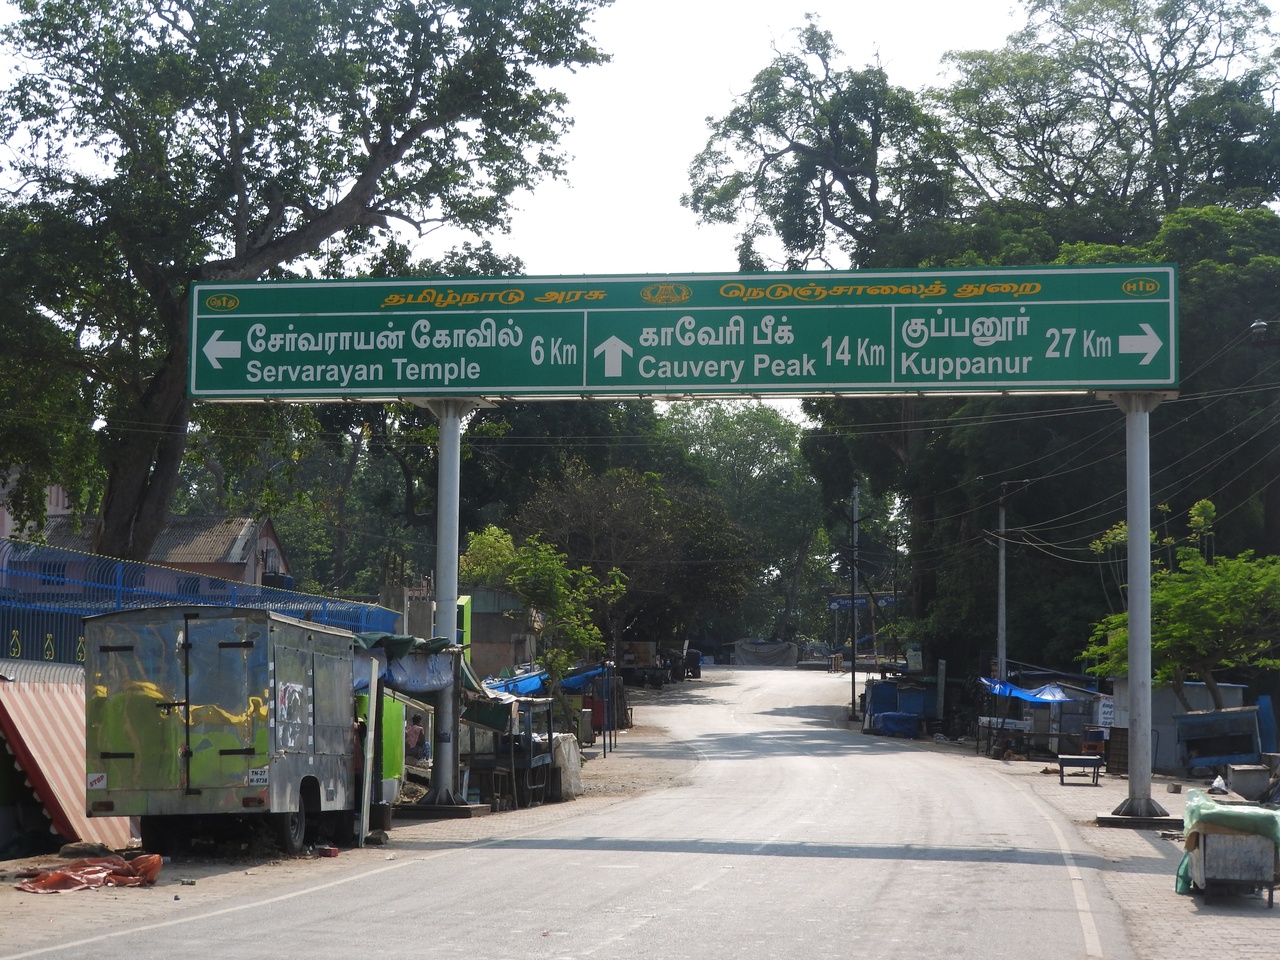
மே 2019 இல் நிறுவப்பட்டது.